Gyula Szapáry

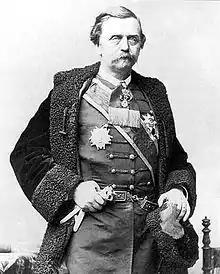
Photograph by the Károly Koller studios

Count Gyula Szapáry de Szapár, Muraszombat et Széchy-Sziget, Arhaically English: Julius Szapáry, French: Jules Szapáry (1 November 1832 – 20 January 1905) was a Hungarian politician who served as Prime Minister of Hungary from 1890 to 1892.